Pol'and'Rock Festival

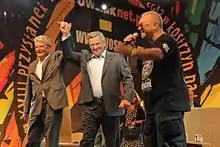
Presidents Bronisław Komorowski and Joachim Gauck at Woodstock Festival Poland 2012

The festival was initiated in 1994 by Jerzy Owsiak after his trip to the United States where he attended the Woodstock Festival, which was held after a 25-year hiatus. The festival's official motto is "Love, Friendship, Music". The event is held by the Great Orchestra of Christmas Charity as a way of thanking its volunteers. Generally a weekend-long event, its two stages are in continuous use from early afternoon to dawn, featuring performances by around 30 bands every year. Many Polish musicians and bands have made several appearances, including IRA, Decapitated, Myslovitz, Maria Peszek, Kamil Bednarek, Dżem, Acid Drinkers, Lessdress, Hey, Riverside, and The Analogs. International bands are also invited every year Skunk Anansie, Sabaton, Judas Priest, Within Temptation, Shaggy, The Stranglers, Papa Roach, The Prodigy, Kaiser Chiefs, Ugly Kid Joe, You Me at Six, Guano Apes, Kontrust, Clawfinger, Nigel Kennedy, Gentleman, Korpiklaani among many others. Festival promoters also aim to promote emerging talent and a competition is held prior to the festival, and the winners are given a chance to perform at the festival. The main musical theme is generally rock, but genres range from folk through experimental to metal. Recent years have also seen reggae, electronic music and even classical music represented.